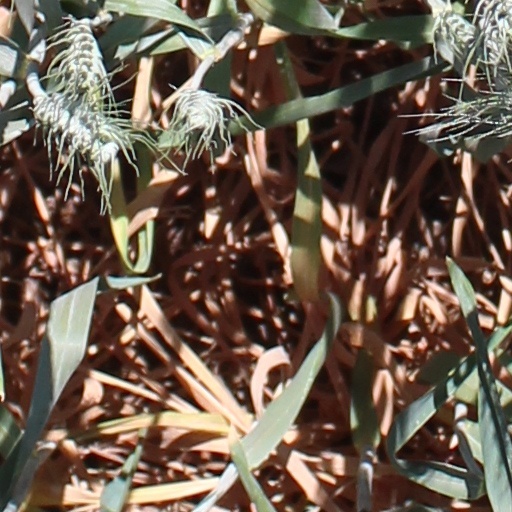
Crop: wheat